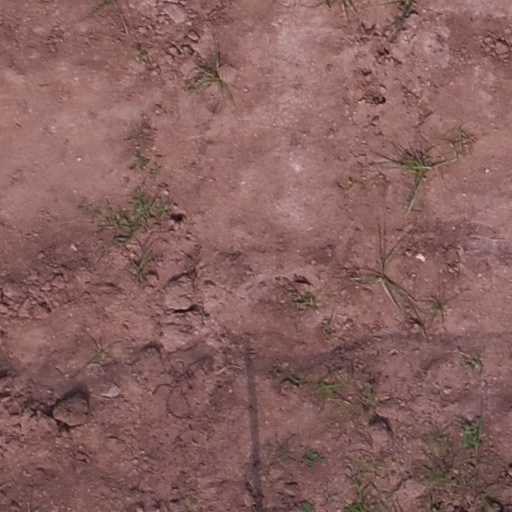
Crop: maize; corn